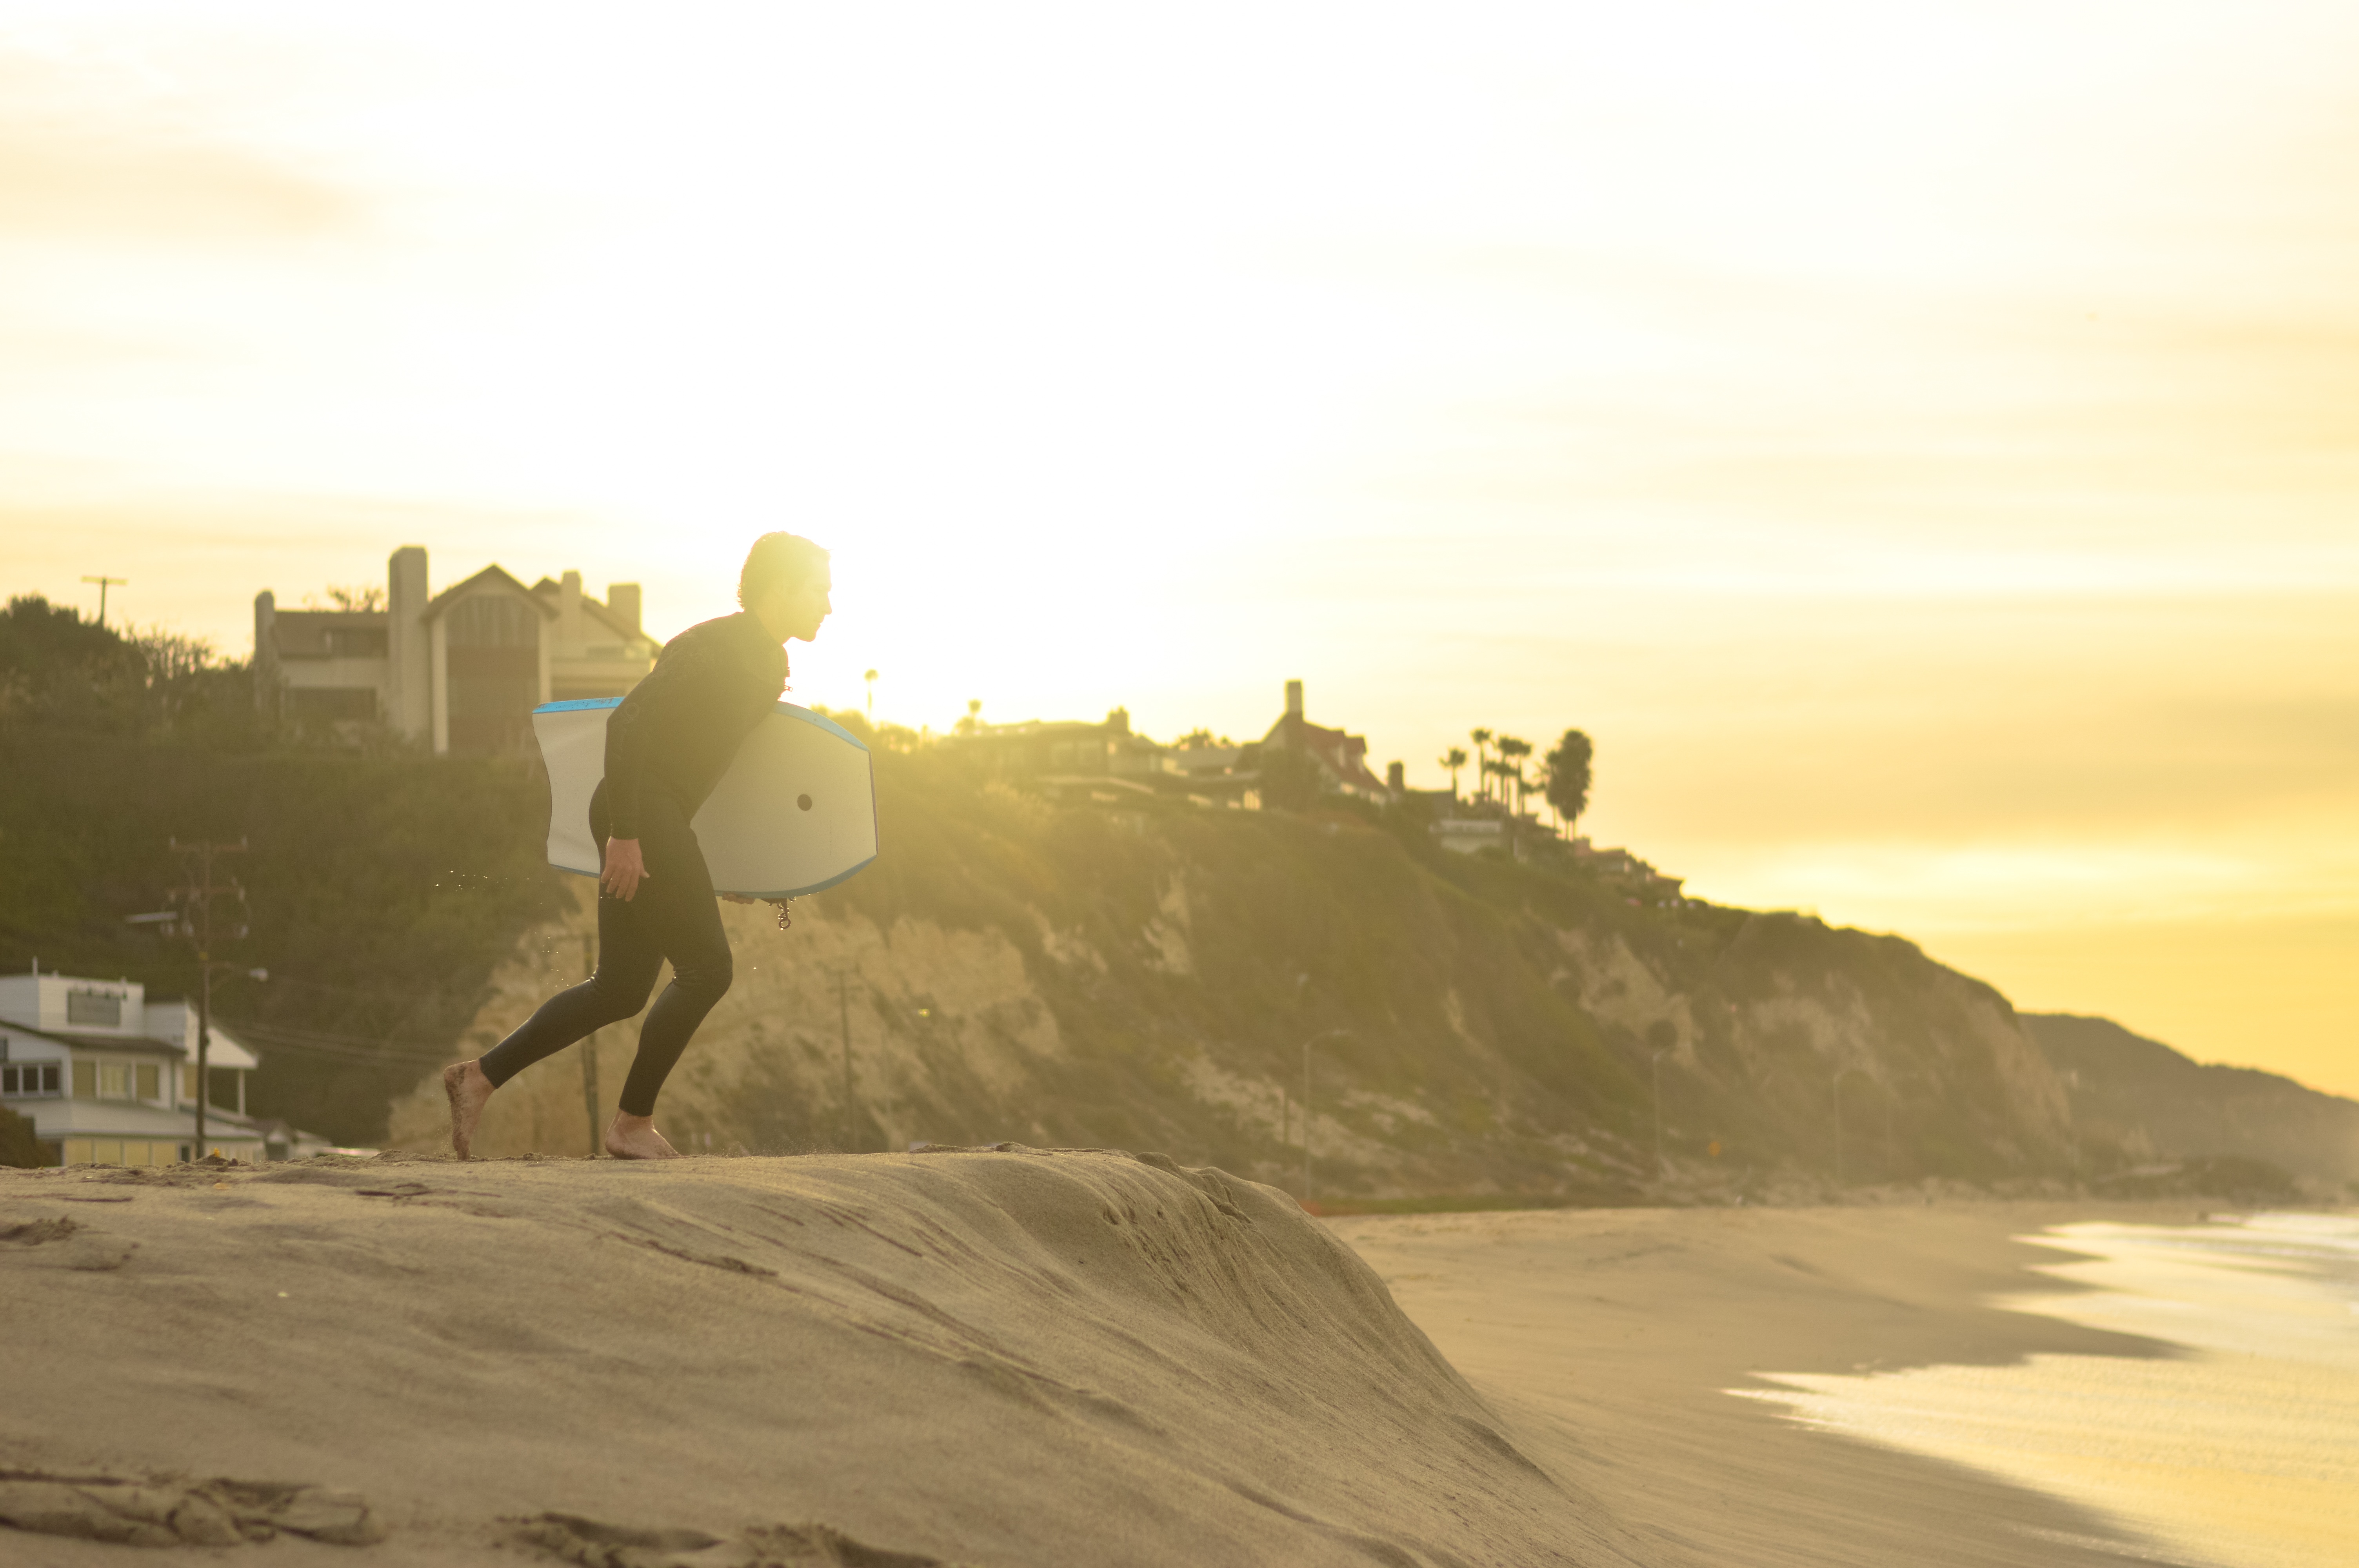
beach, sea, coast, water, sand, ocean, horizon, sunset, sunlight, morning, shore, wave, cliff, surf, bay, terrain, body of water, cape